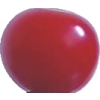
Label: cherry_sour